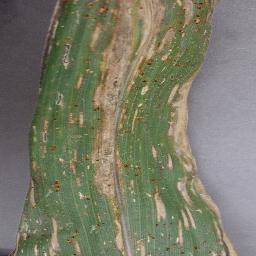
Label: Corn___Cercospora_leaf_spot Gray_leaf_spot